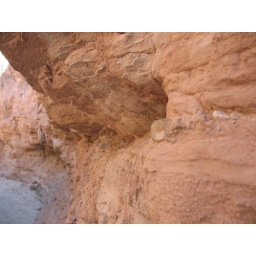
Interesting the way the water carved the walls in this slot canyon.